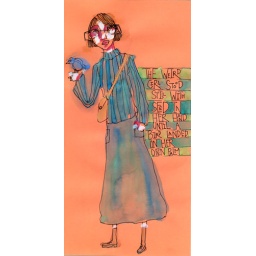
&amp;quot;The weird girl stood still with seed in her hand until a bird landed on her open palm.&amp;quot;